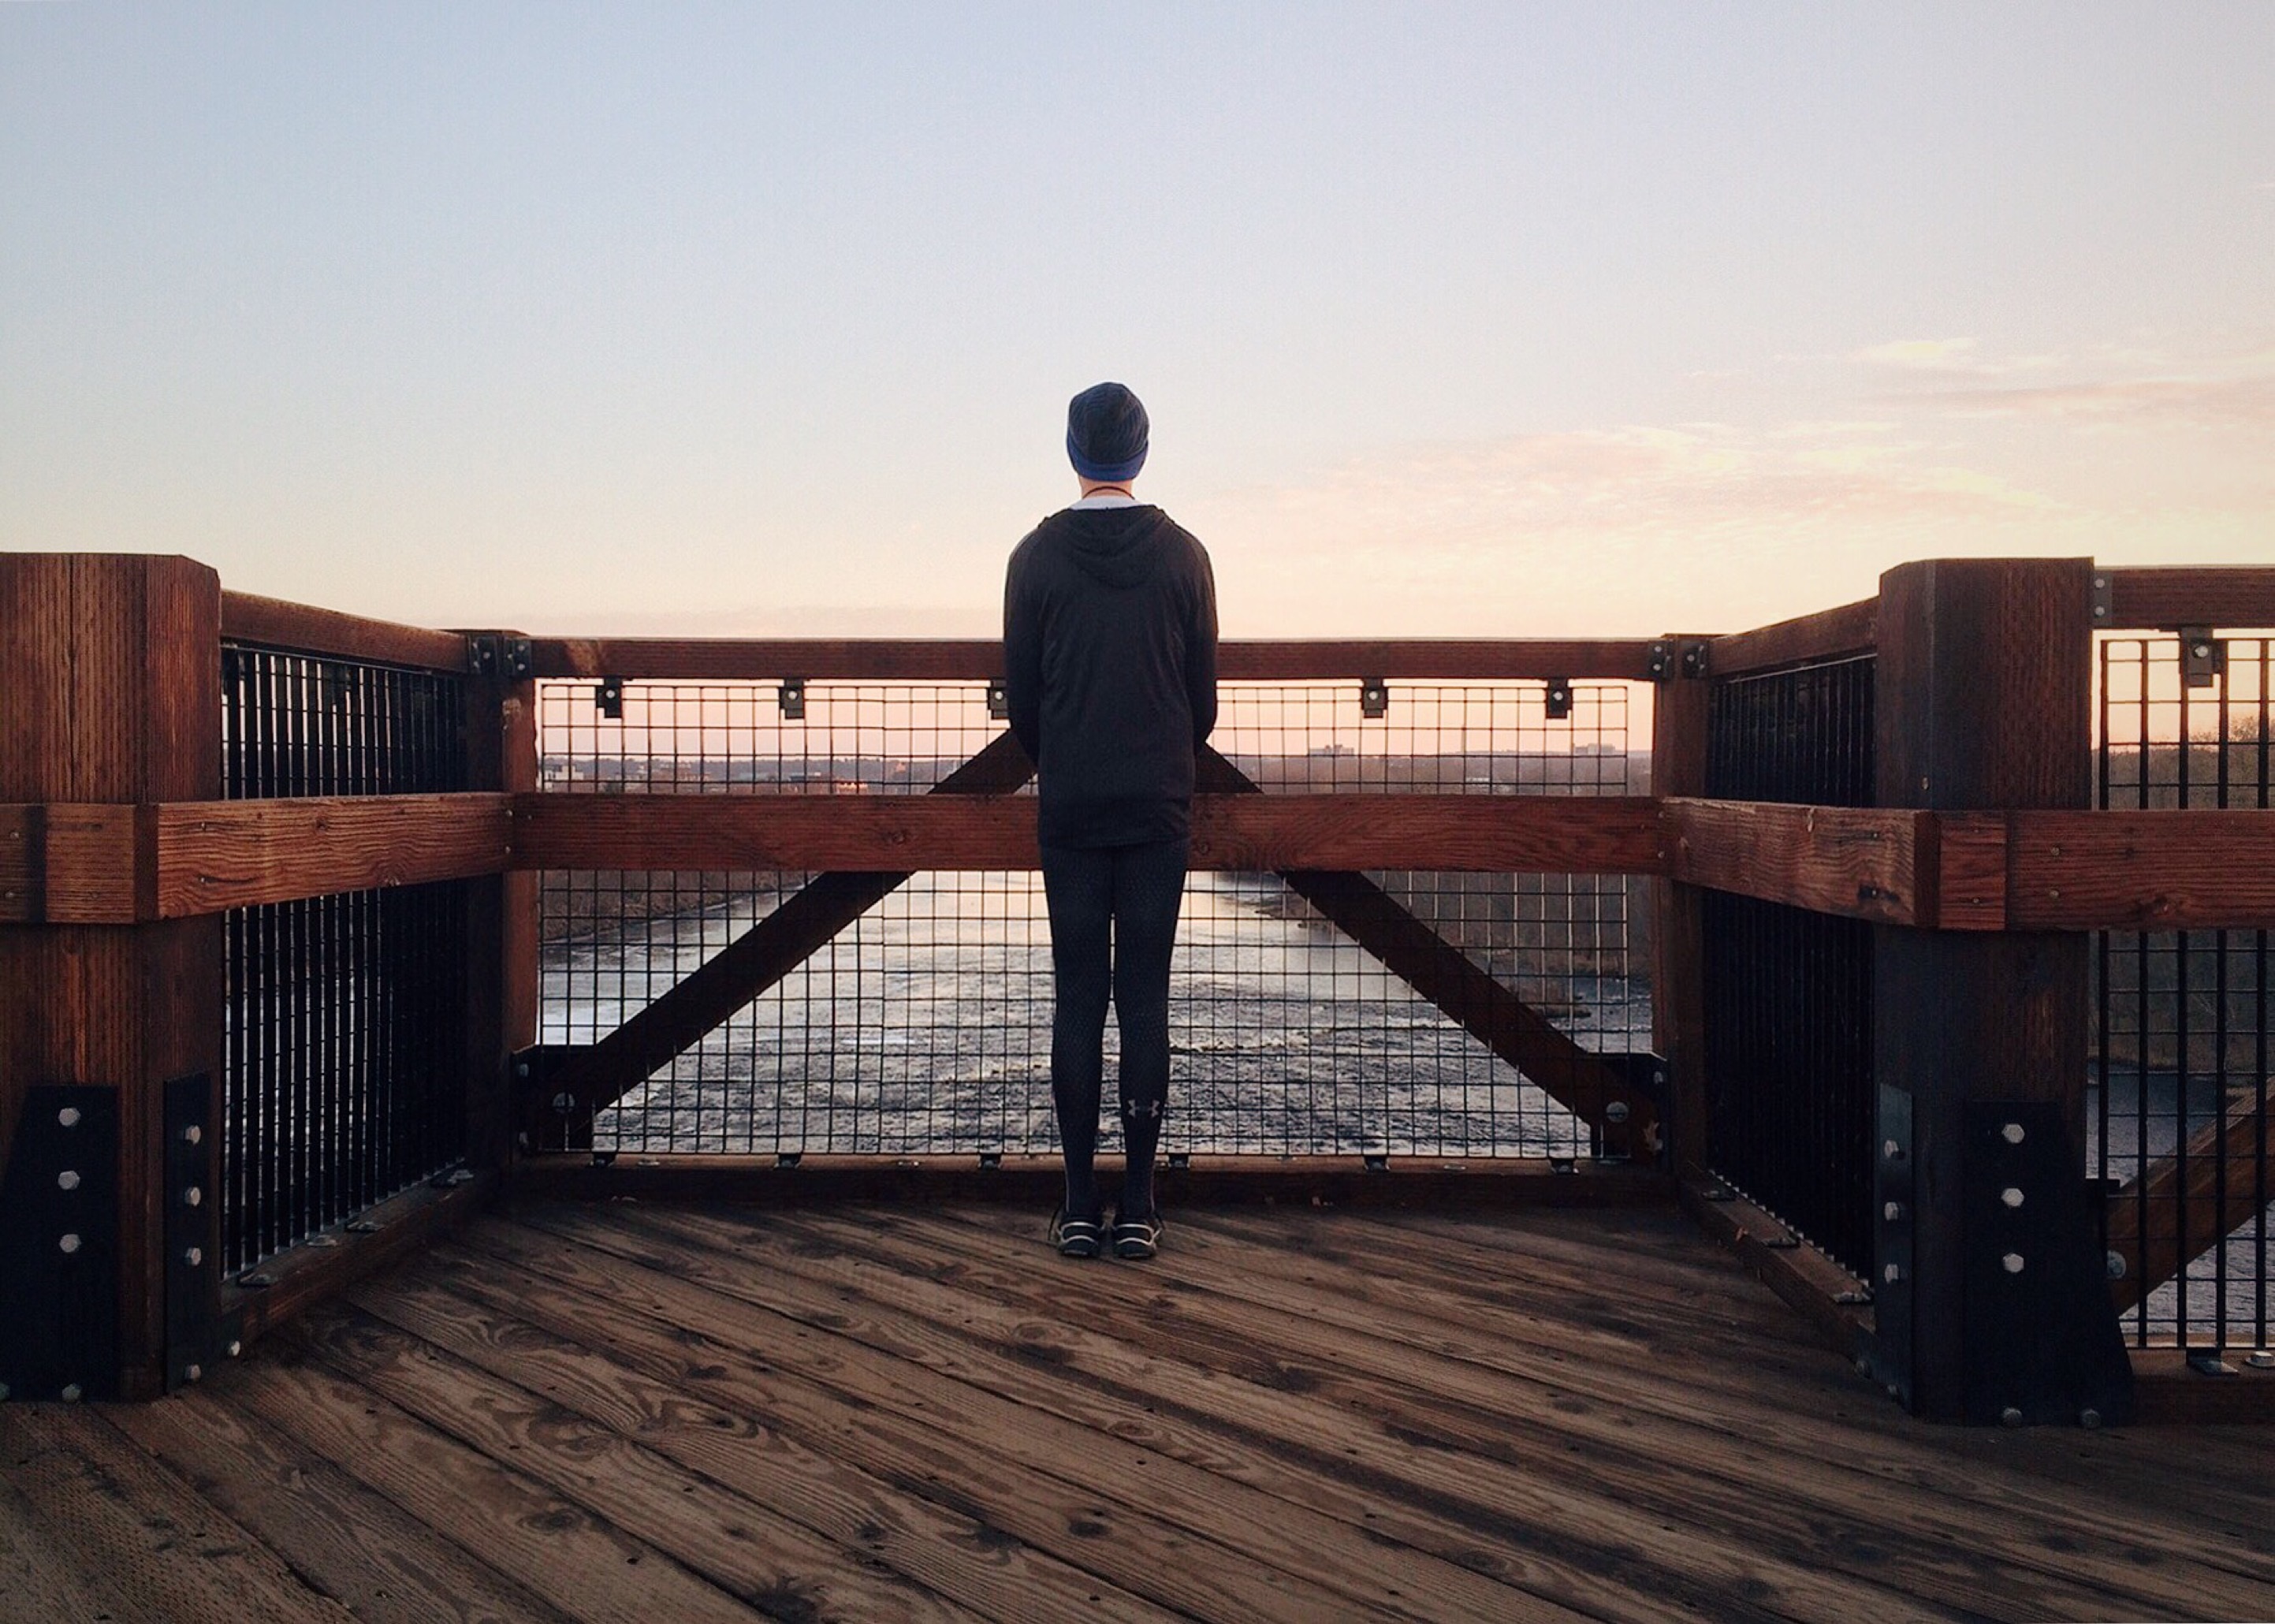
outdoor, architecture, boardwalk, wood, sunset, bridge, morning, pier, walkway, evening, runner, fitness, athlete, outdoor structure